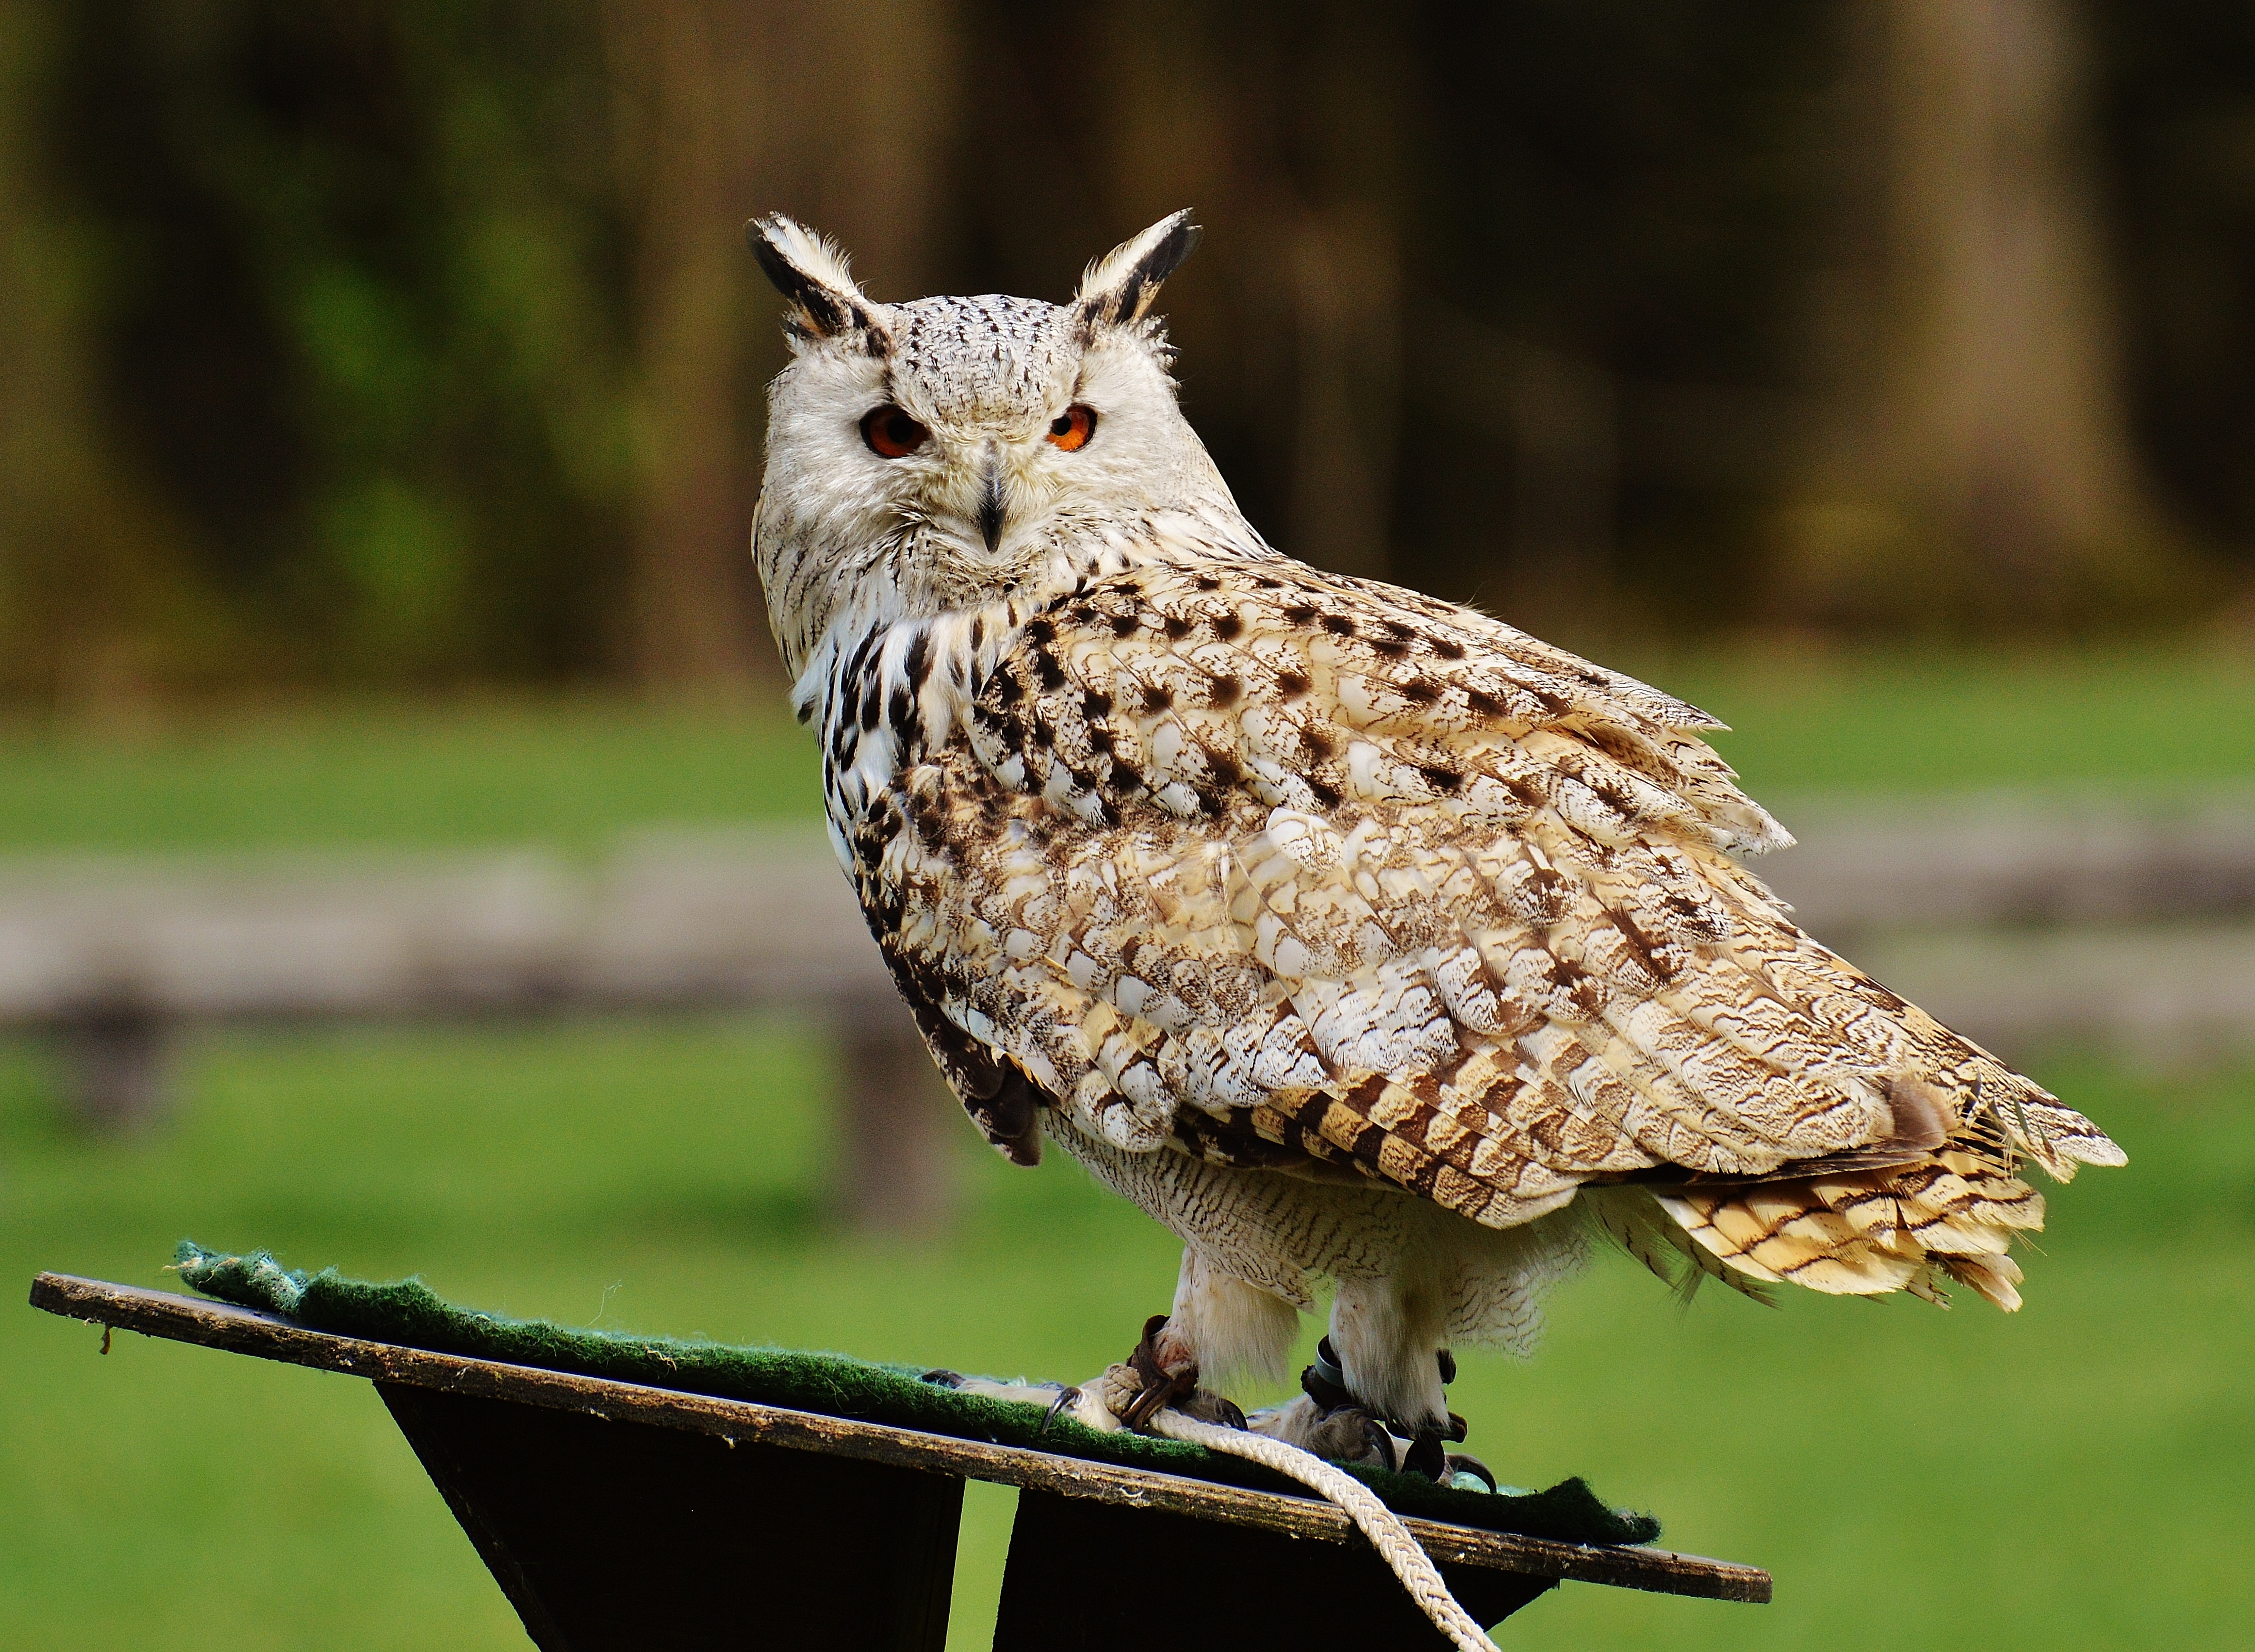
nature, bird, wing, cute, fly, wildlife, beak, owl, feather, fauna, plumage, bird of prey, animals, head, vertebrate, bill, wild bird, animal world, wildlife photography, eagle owl, wildpark poing, accipitriformes